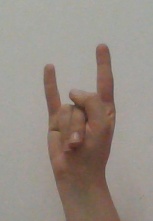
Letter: la